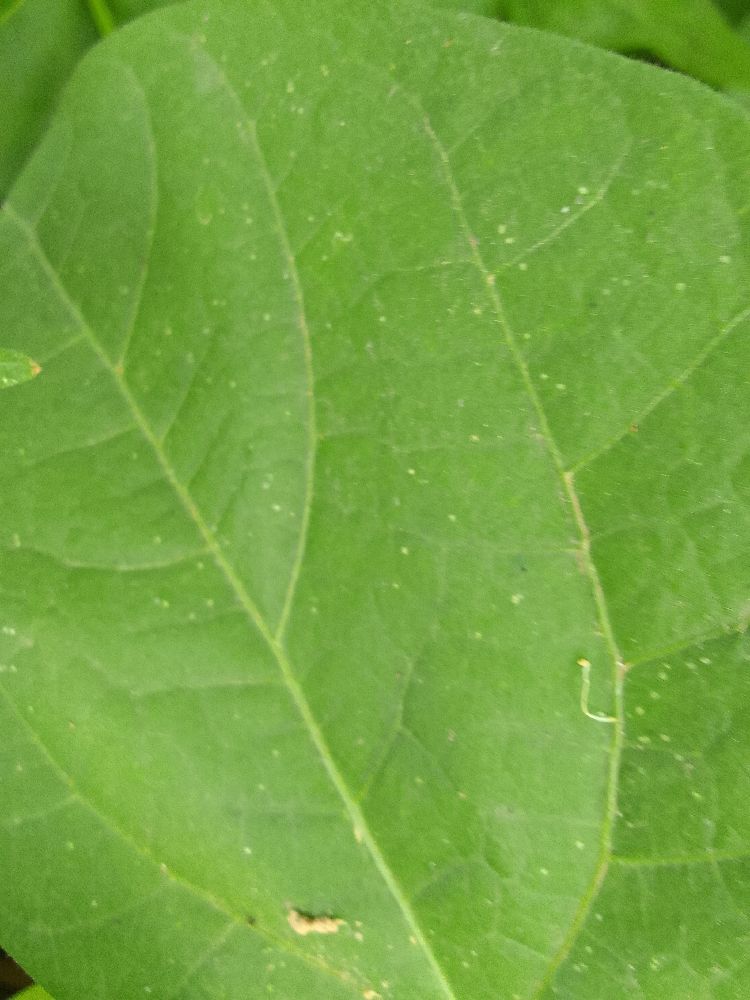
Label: healthy